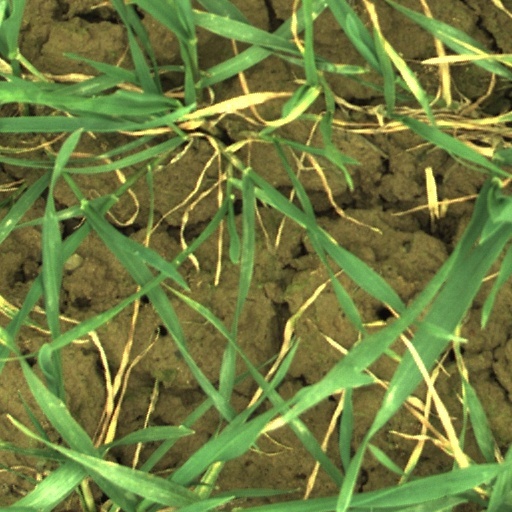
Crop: wheat